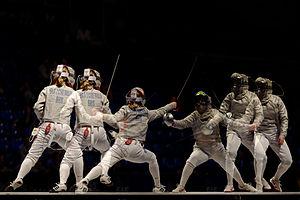
L'Ukrainienne Olena Voronina (à droite) marque une touche contre la Russe Yekaterina Dyachenko (à gauche) en finale du sabre féminin par équipes aux championnats du monde d'escrime 2013 au Syma Hall à Budapest, le 12 août 2013.